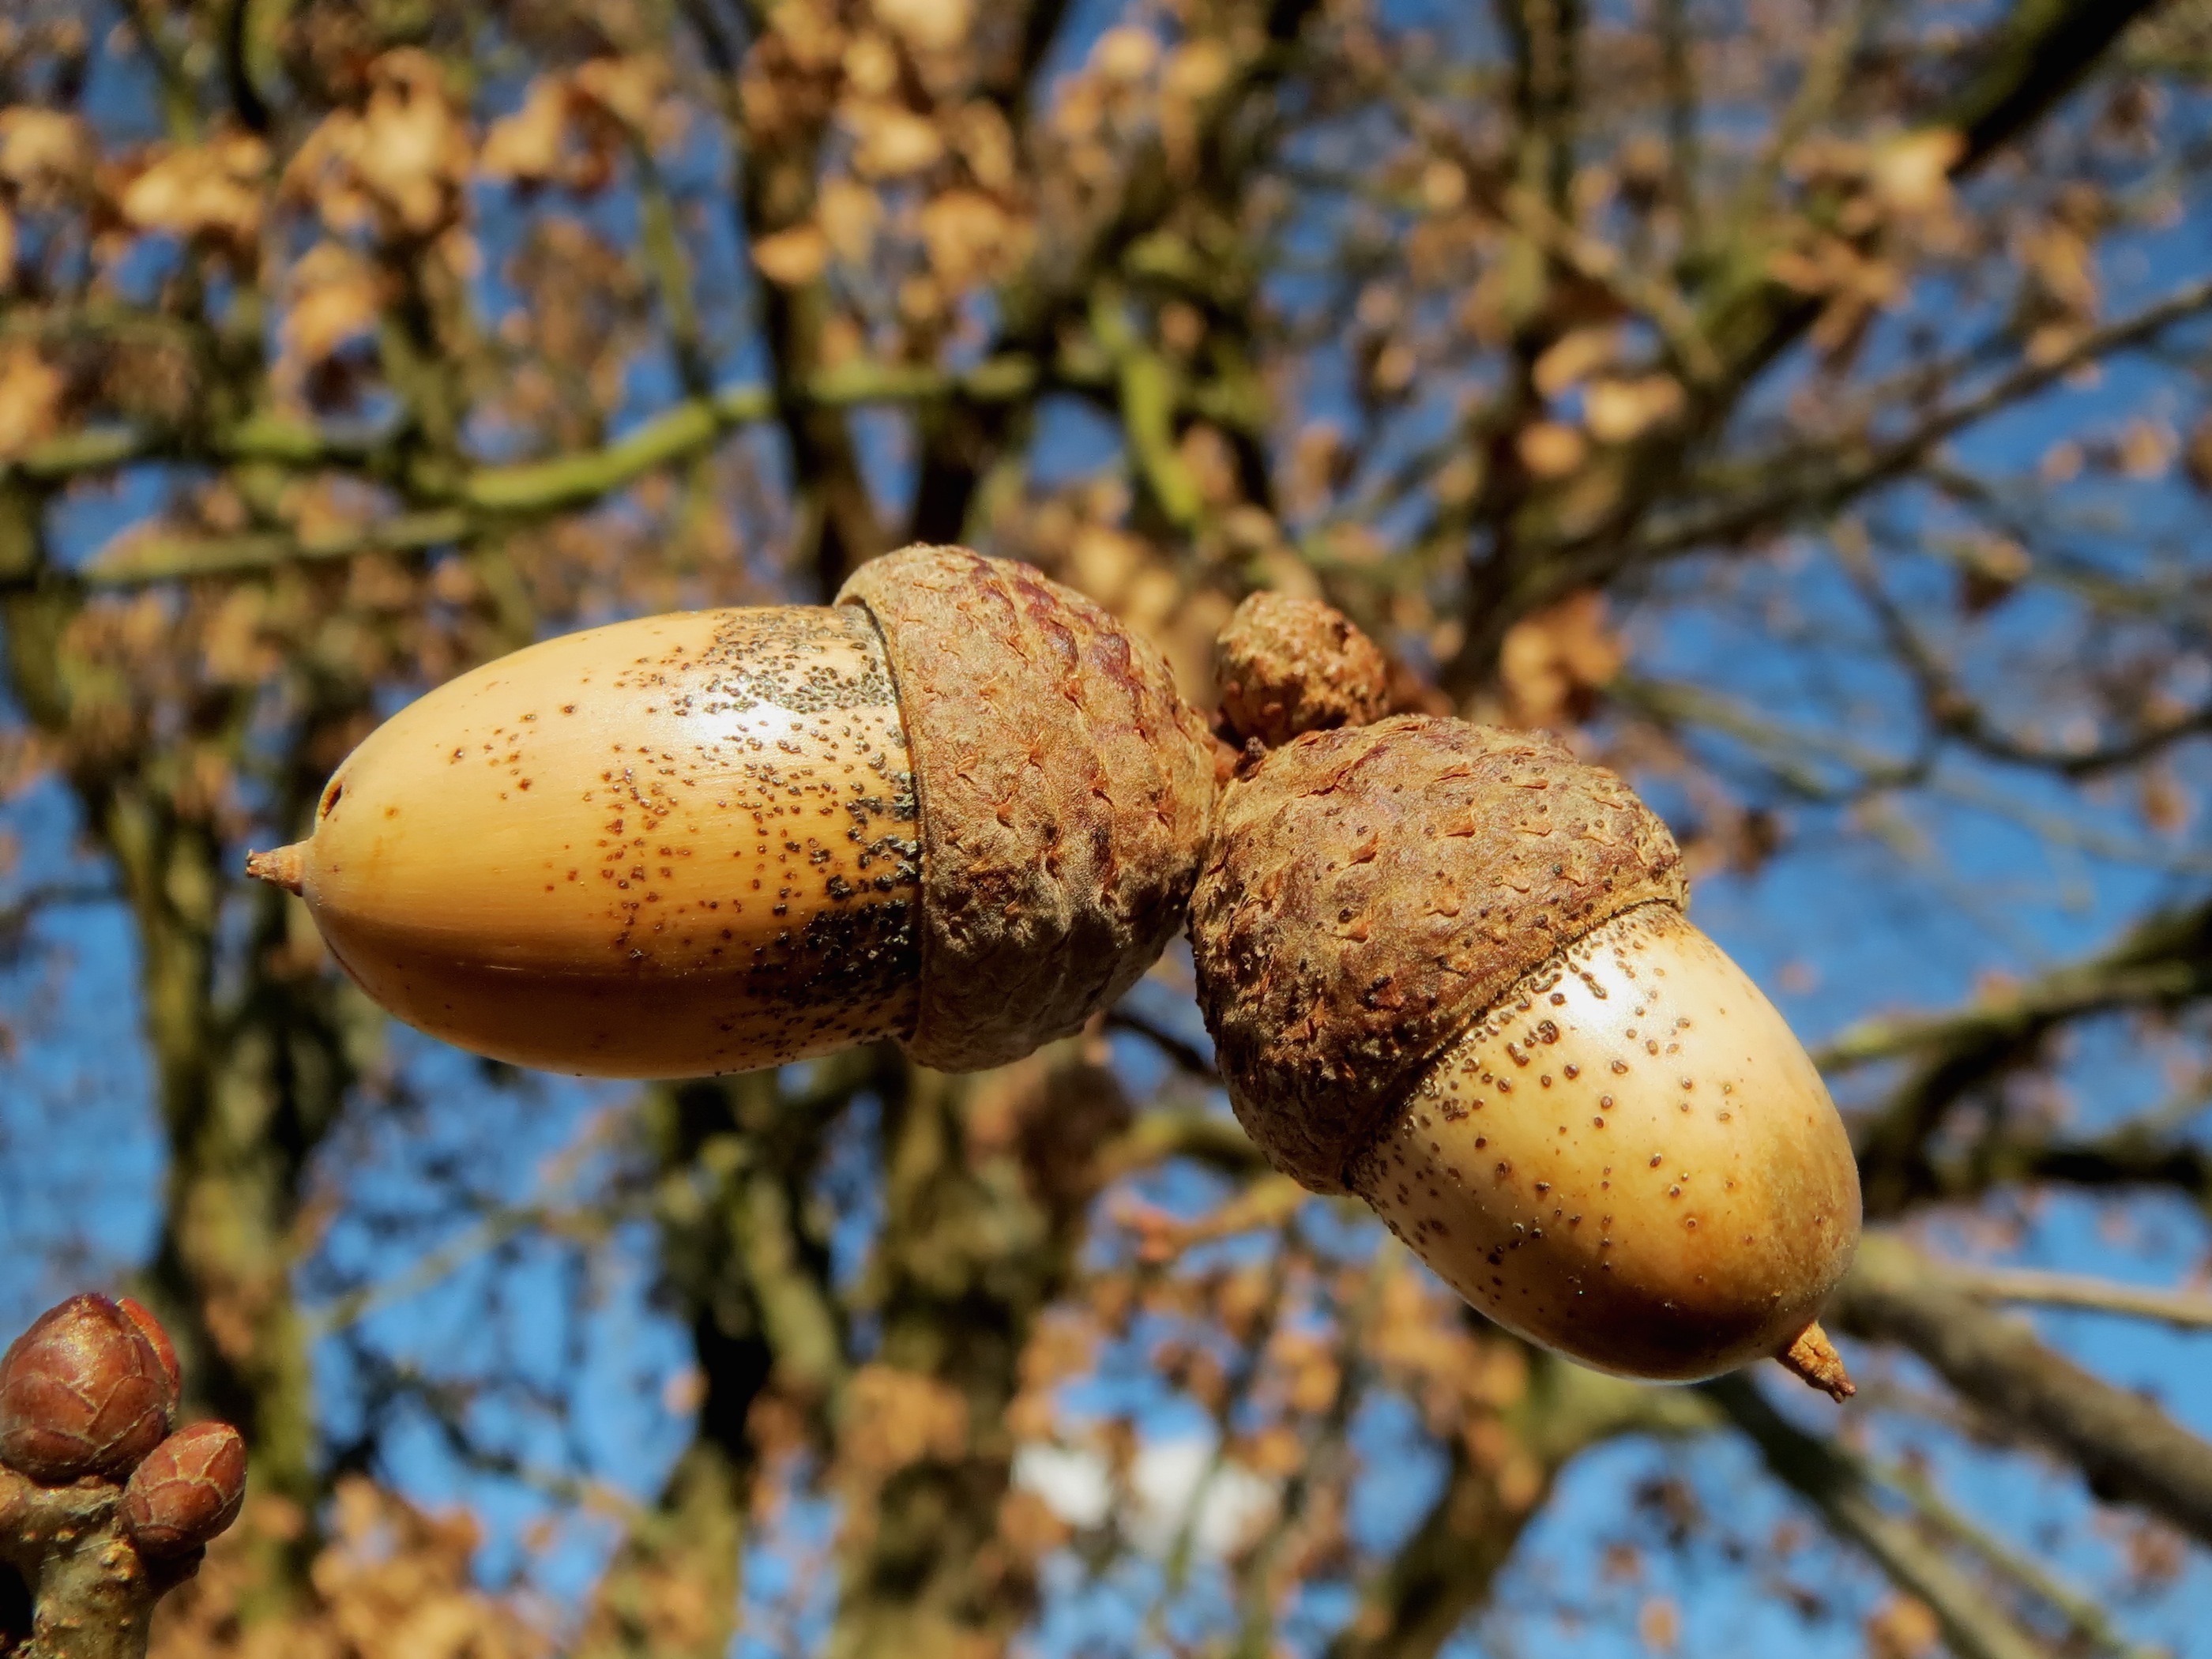
tree, nature, forest, branch, plant, leaf, flower, trunk, food, produce, macro, autumn, botany, flora, season, fauna, acorn, close up, coconut, nuts, outside, oak, macro photography, quercus robur, woody plant, land plant, english oak tree